Hiraab

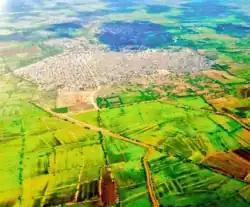
Jowhar District

In the Middle Shabelle region of the Hirshabelle state, the Abgaal sub-clan forms a majority, controlling the governor's office and other key districts, including the fertile lands of the Jowhar] and Bal'ad districts and the tourist-attractive coastal towns near Mogadishu. In Hiiraan, the Hiraab live in three out of eight districts: Gerijir, Mataban, where the Habar Gidir form a plurality, and Jawiil district, which is inhabited by the Udejeen.